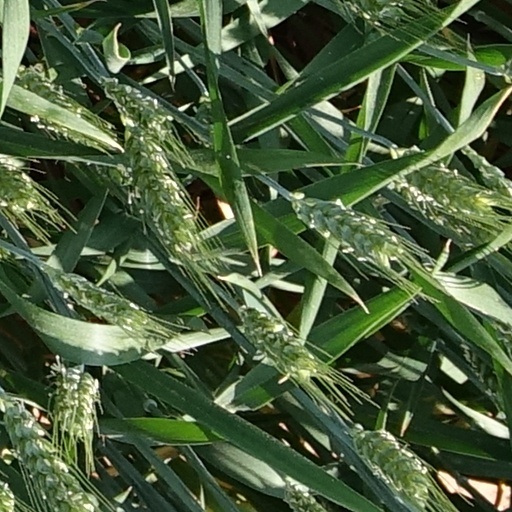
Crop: wheat